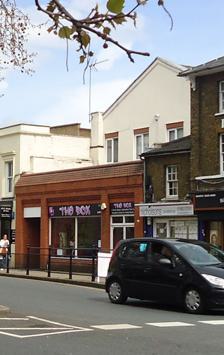
Building: Old Town Hall, Epping
Country: United Kingdom
Year built: 1863
Municipal building in Epping, Essex, England Old Town Hall The building (centre, in use as The Box) in 2012 Location High Street, Epping Coordinates 51°41′53″N 0°06′38″E / 51.6981°N 0.1106°E / 51.6981; 0.1106 Built 1863 Architectural style(s) Italianate style (originally) Shown in Essex The Old Town Hall is a former municipal building in the High Street in Epping, Essex , a town in England. The building, which briefly served as the headquarters of Epping Urban District Council, now accommodates a firm of estate agents. History In the mid-19th century, a group of local businessmen decided to form a company, to be known as the Epping Town Hall Company, to finance and commission a town hall for the town. The new building was designed in the Italianate style , built in red brick at a cost of about £1,700 and was completed in 1863. The site they selected was on the southeast side of the High Street. The design involved a single-storey entrance block of three bays, facing onto the High Street, and a full-height main block with a gable stretching back behind the entrance block. The first two bays of the entrance block were fenestrated by segmental headed sash windows , while the right-hand bay featured a round-headed doorway flanked by a pair Doric order pilasters supporting an architrave and a keystone . Internally, the principal room was the main assembly hall, which could seat 500 people and was used for a variety of meetings, concerts, and other public events. After the Epping Union and Rural Sanitary Authority was succeeded by Epping Urban District Council in 1896, the council decided to use the town hall as its offices and meeting place. However, the company that had developed the town hall got into financial difficulties and the council had to use temporary facilities for its meetings, before relocating to Hawthorn Lodge on the opposite side of the High Street. In 1912, the building was sold for alternative use and was converted into the Picture House cinema, seating 419 people.  A large hoarding was erected on the roof of the entrance block advertising the latest film available for viewing. The company which had developed the town hall was then dissolved in May 1915. By the early 1920s, the cinema was part of the Shipman & King circuit, and in 1924 it was renamed the Picture Palace.  In 1935, it suffered a major fire, but was rebuilt and reopened the following year as the Empire Cinema.  The cinema closed in 1954, and the facade was rebuilt with a modern shopfront allowing the building to become a Tesco supermarket. The entrance building was occupied by a photography shop, "The Portrait Studio",  in the early 21st century, then by an education centre for young people known as "The Box" from around 2010, and then by a firm of estate agents, Mullucks, from about 2015. Offices were installed in the former assembly hall. References